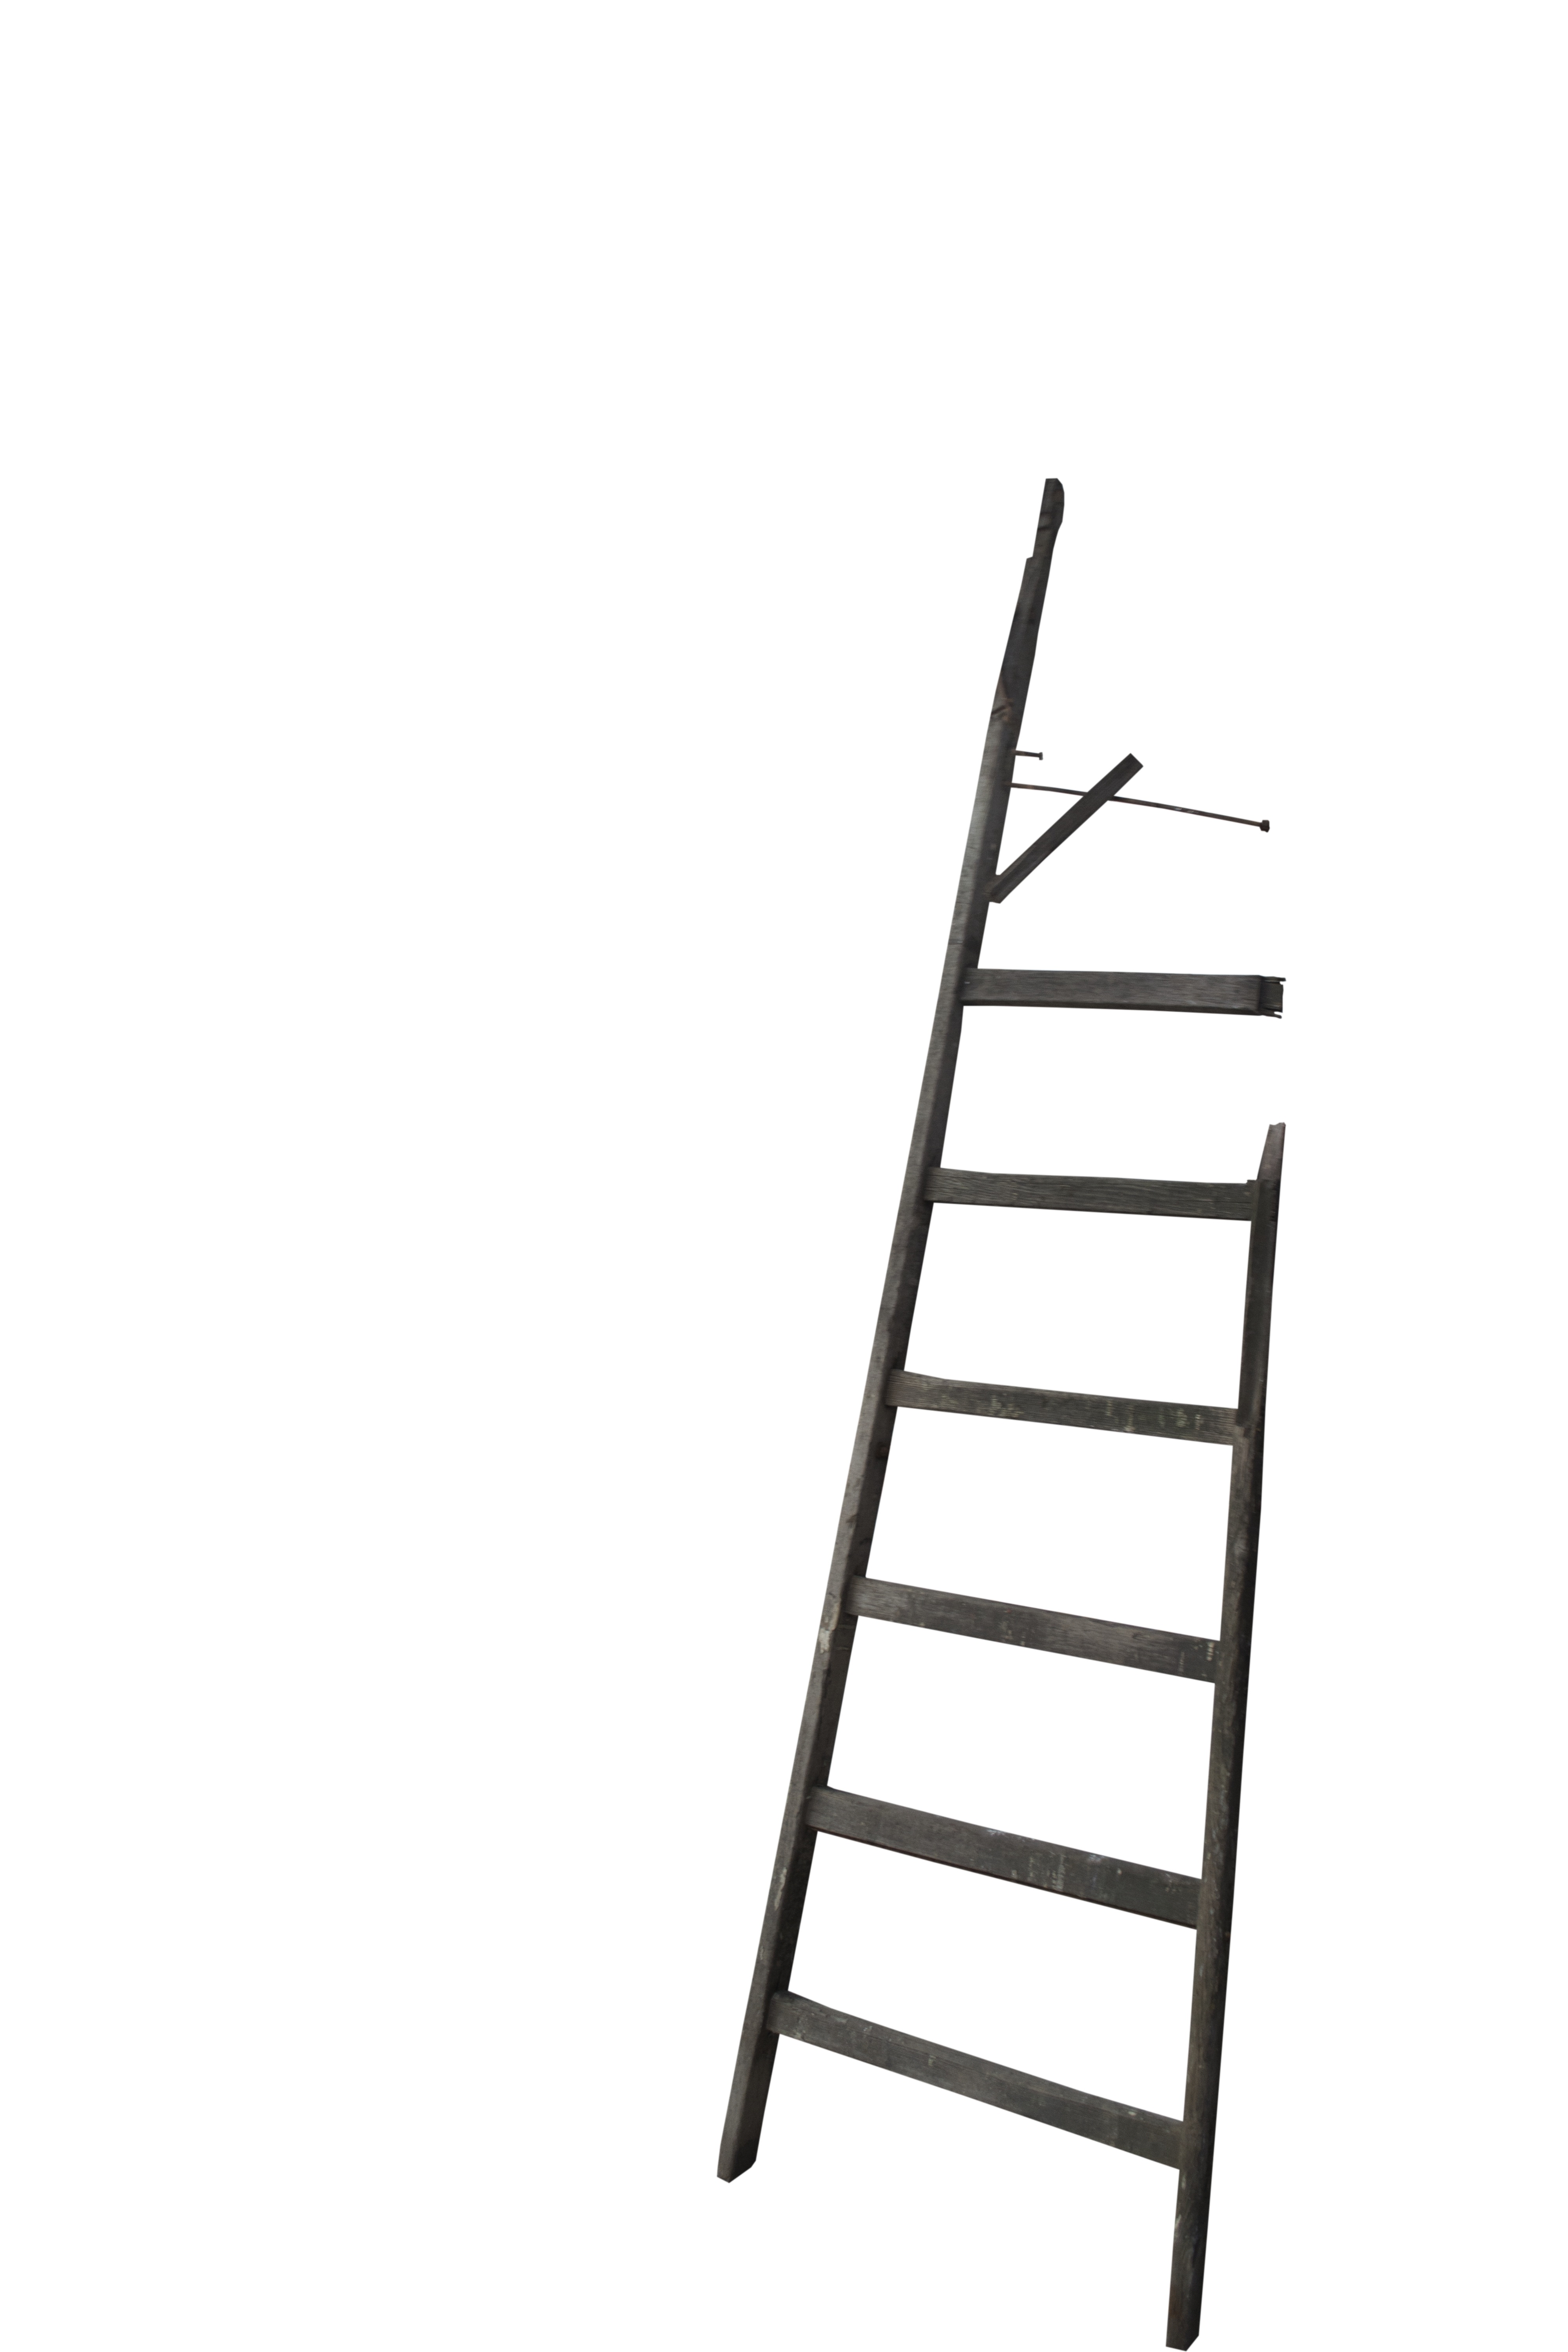
wood, isolated, tool, line, broken, furniture, ladder, head, wooden ladder